Dupont Park

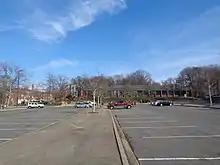
Fort Dupont Park Ice Rink, before the recent modernization project

Dupont Park is a residential neighborhood located in southeast Washington, D.C. It is bounded by Fort Dupont Park to the north, Pennsylvania Avenue SE to the south, Branch Avenue to the west, and Fort Davis Park to the east. The neighborhood civic association uses Fairlawn Avenue and the Anacostia Freeway as the western boundary of the neighborhood.